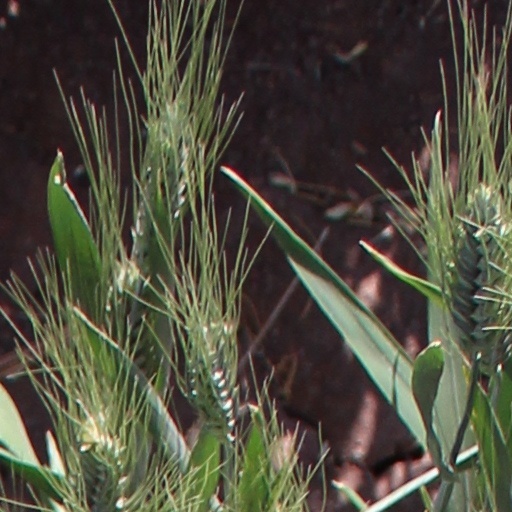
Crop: wheat